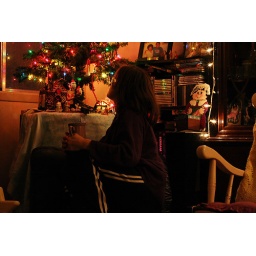
Enjoying a cup of green tea by the green tree